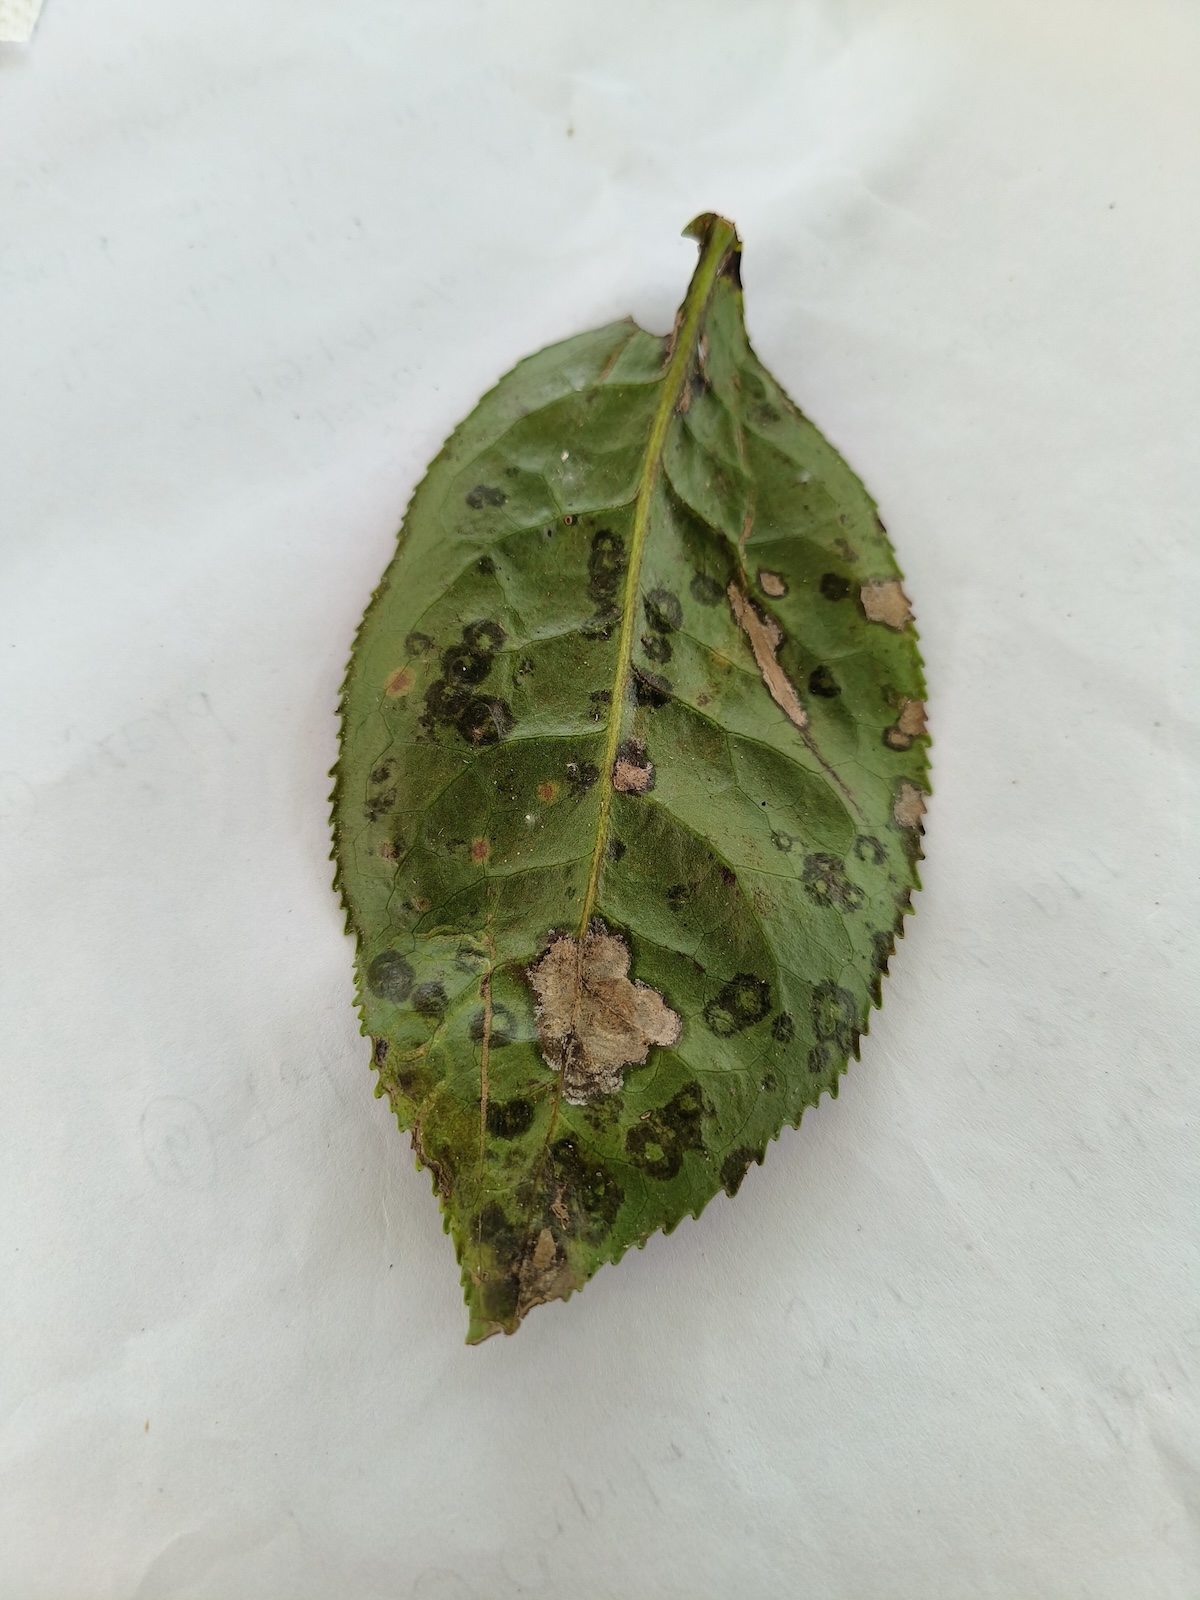
Label: Brown Blight